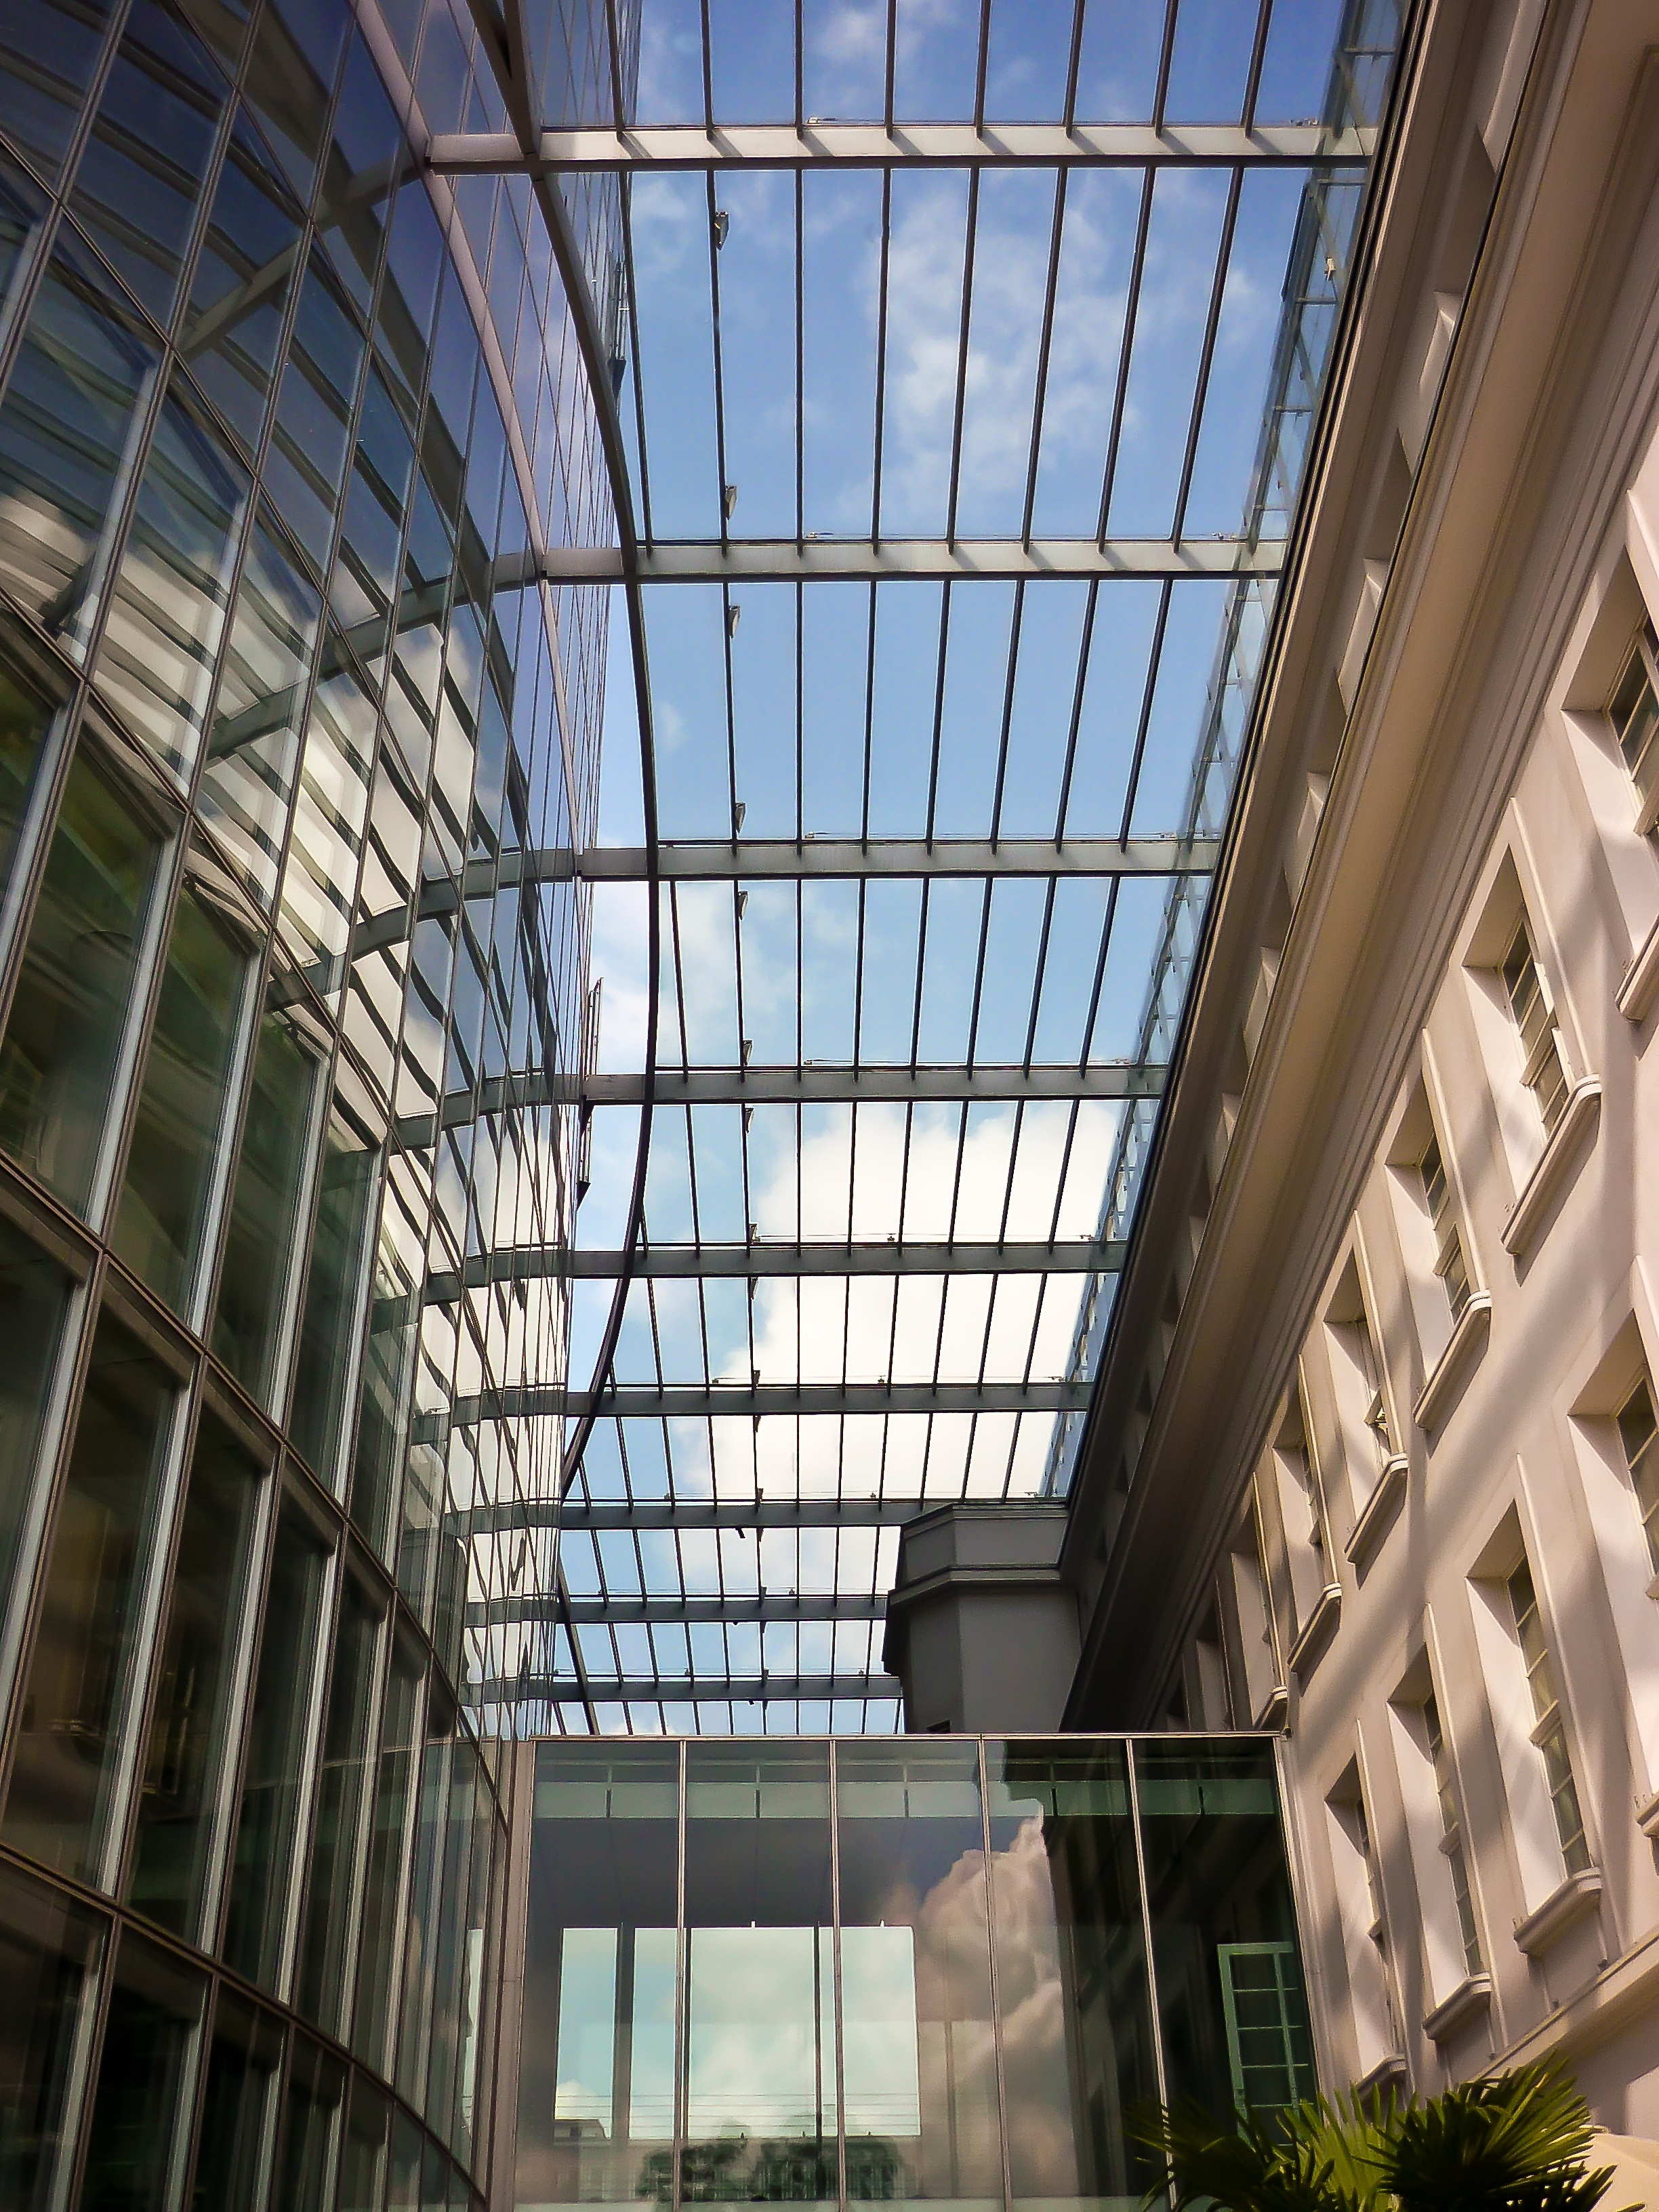
architecture, glass, building, skyscraper, facade, modern, office building, interior design, headquarters, bluish, low angle shot, dusseldorf, daylighting, glass roof